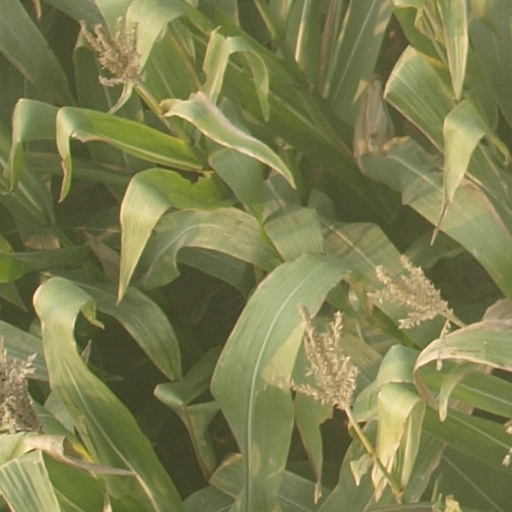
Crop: maize; corn